Herb Greene (architect)

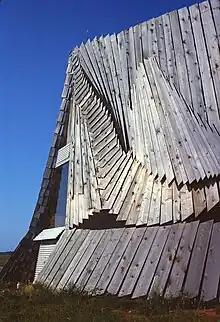
Detail of Prairie House exterior. Photo by Robert Alan Bowlby.

Greene carried forward the American School legacy in his projects throughout the Great Plains area and Kentucky, focusing on contextual relationships to site and climate with an experimental and resourceful consideration of materials. Like his mentors, Greene strives for an individual solution to problem solving, stressing the particular over the general, however his fascination with the role of architectural symbols as a means of expanding individual expression, is an approach that is unique to his personal architecture practice.